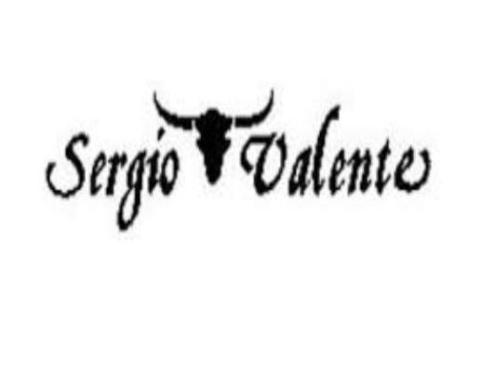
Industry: Clothes